Describe the emotion expressed in this image:  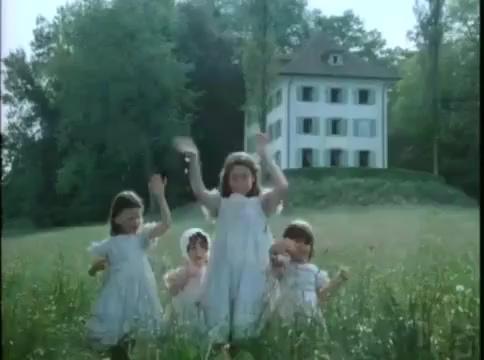
This person displays Suffering, valence and arousal with moderate intensity.